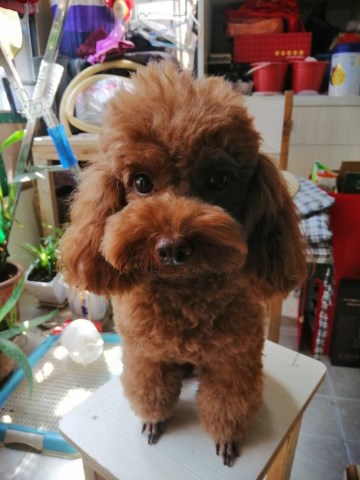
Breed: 2925-n000114-toy_poodle